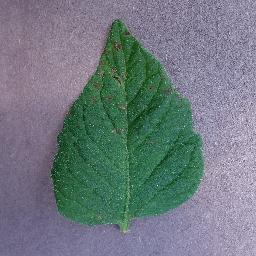
Label: Tomato___Septoria_leaf_spot